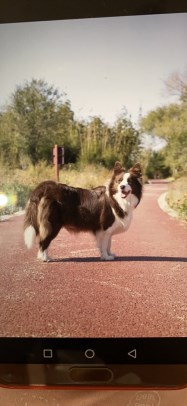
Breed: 2594-n000109-Border_collie